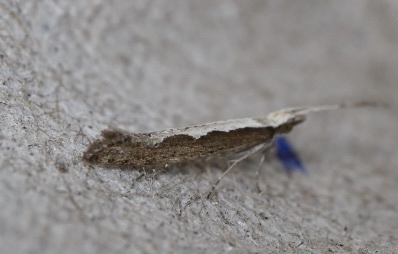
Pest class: diamondback_moth